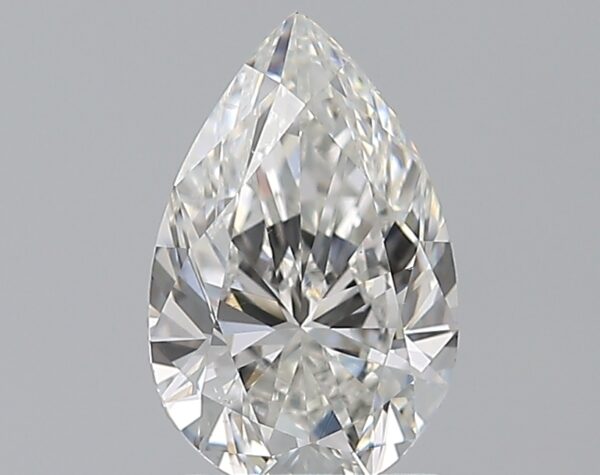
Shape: pear
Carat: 1.5
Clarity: VS2
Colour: G
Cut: EX
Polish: VG
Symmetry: VG
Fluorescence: N
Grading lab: GIA
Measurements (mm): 9.73 x 6.25 x 3.9